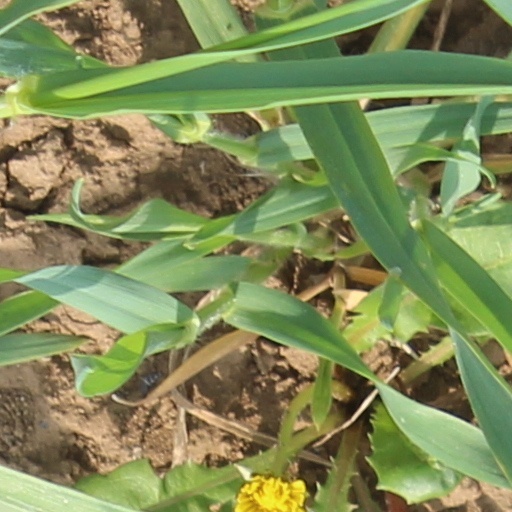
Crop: wheat